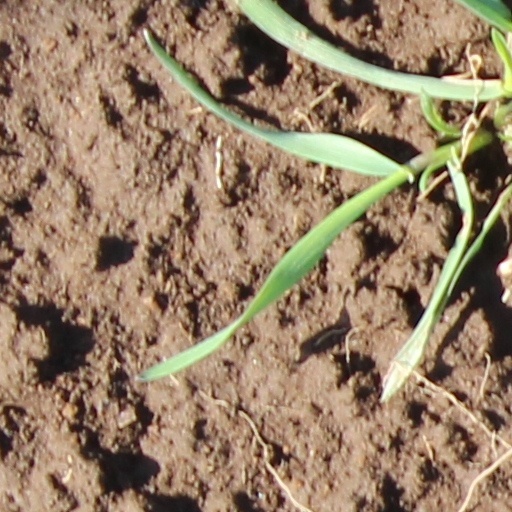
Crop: wheat